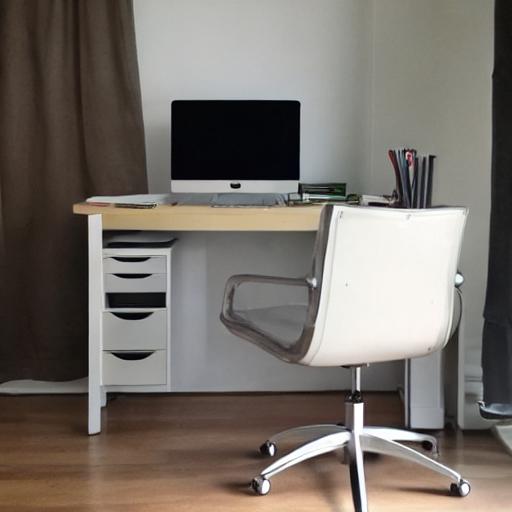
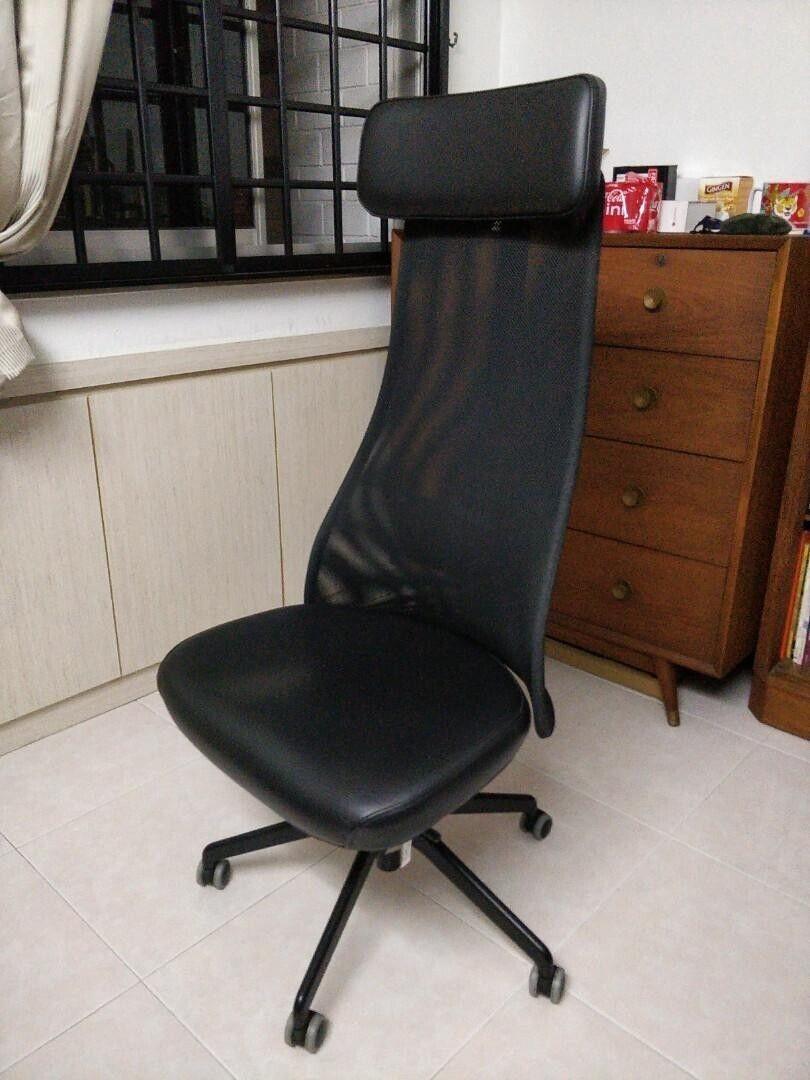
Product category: items_chair
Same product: no